Berlin-Pichelsberg railway station

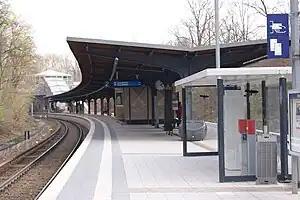

Berlin Pichelsberg is a railway station in the Westend district of Berlin. It is served by the S-Bahn lines and .